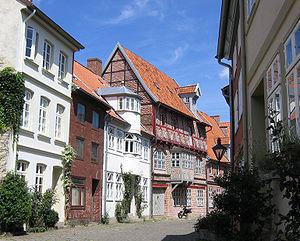
Lunebourg est une ville d'Allemagne située dans le Land de Basse-Saxe.